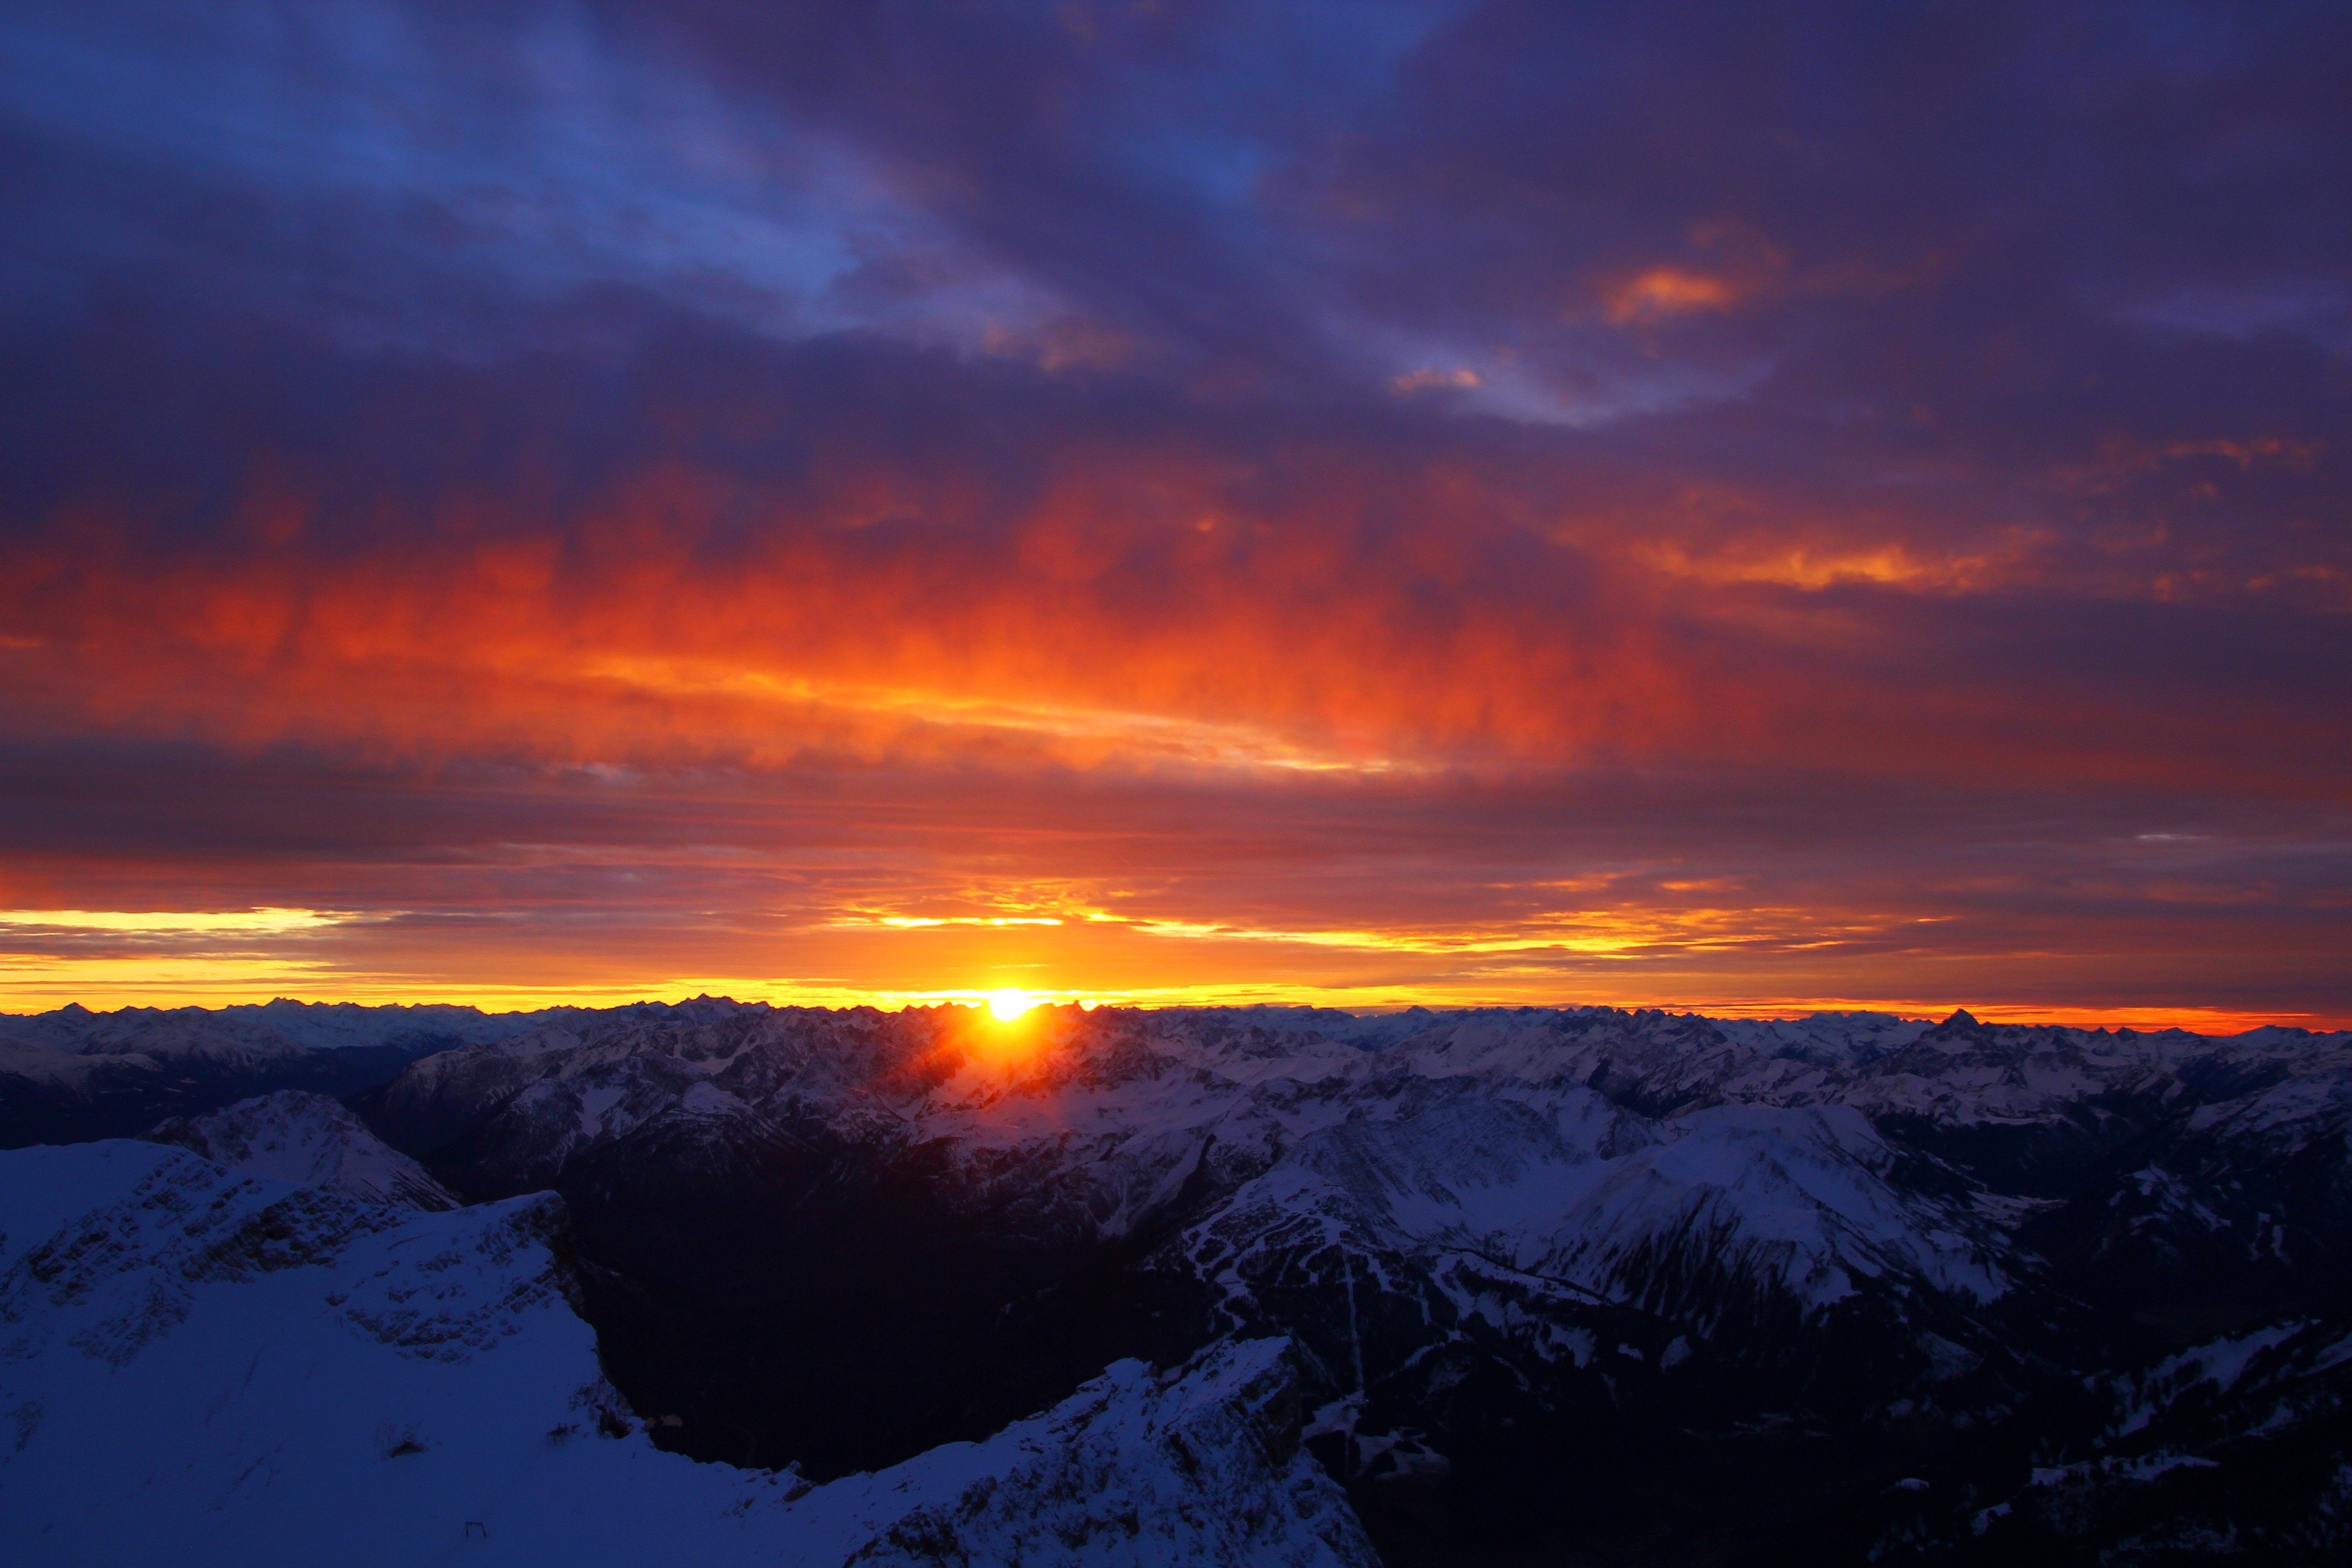
landscape, nature, rock, horizon, mountain, snow, winter, cloud, sky, sunrise, sunset, hiking, sunlight, morning, view, dawn, atmosphere, panorama, dusk, evening, alpine, cross, ridge, summit, height, mountain landscape, mountaineering, clouds, postcard, germany, zugspitze, bavaria, rise, afterglow, imposing, distant view, summit cross, zugspitze massif, red sky at morning